Sky position (RA, Dec in degrees): 358.166, -0.02642
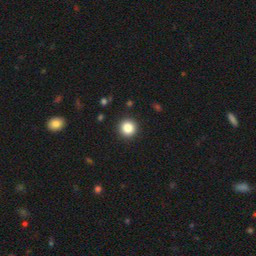
Galaxy morphology: Round Smooth Galaxies